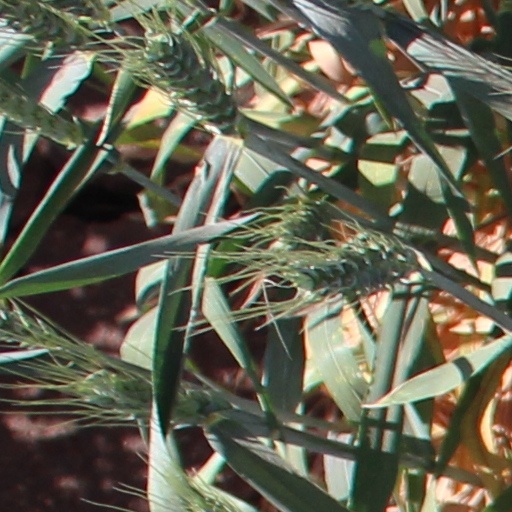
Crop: wheat